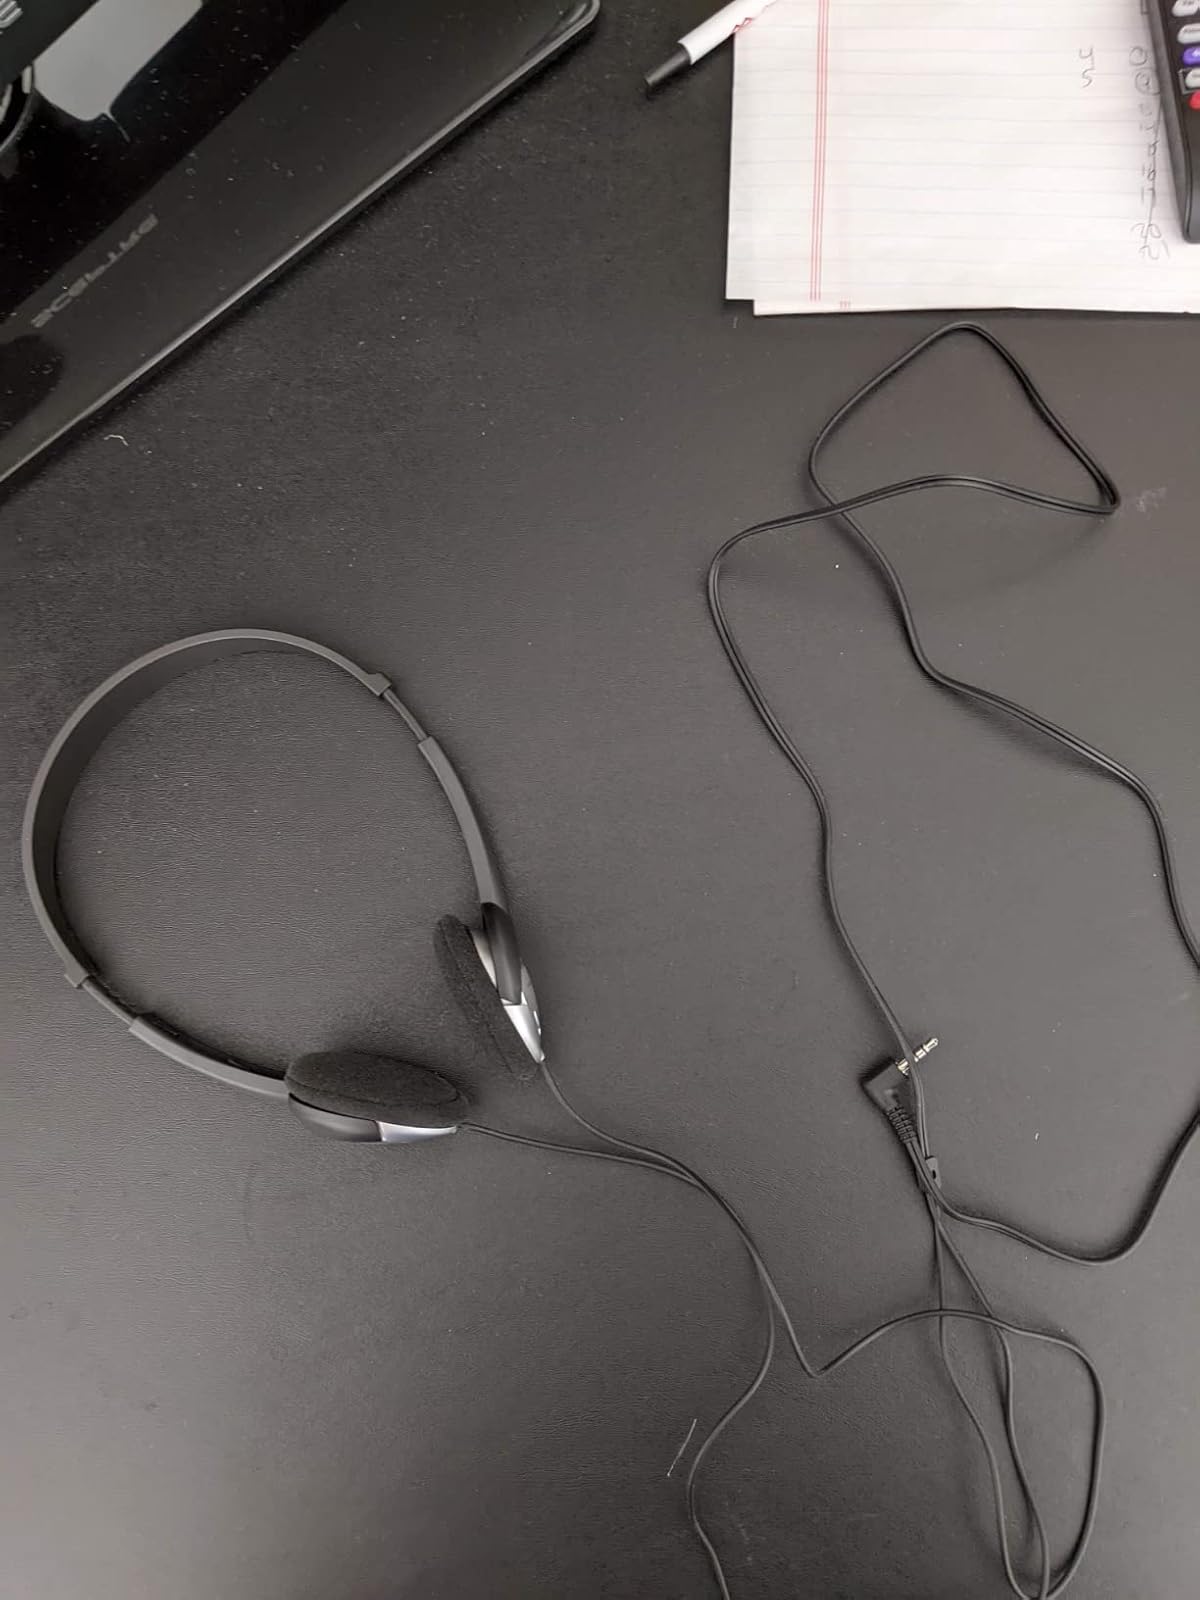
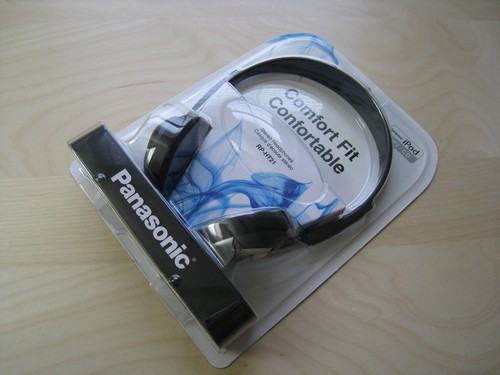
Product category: headphones
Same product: yes